Phronima sedentaria

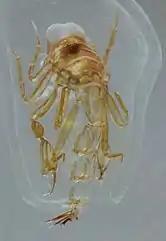
Posterior view of a "P. sedentaria" amphipod inhabiting a host salp. Its dorsal set of compound eyes and legs (pereiopods and pleopods) are visible from this angle.

While certain prey (salps, pyrosomes, and cnidaria) have additional uses for "P. sedentaria" in hosting their young and providing feeding platforms, the species also pursues other zooplankton, such as krill, arrowworms, and other crustaceans. "P. sedentaria" use different feeding techniques depending on the food source, but the leading sets of pereiopods (front legs) are primarily used in all cases. The various feeding apparati, such as the mandible, maxillipeds, and maxillae, manipulate the food into small pieces which are then able to fit through the esophagus. Feeding preferentially occurs at nighttime when members of this species undergo a vertical migration of around 200–350 meters to the ocean's surface. Research has shown this species is susceptible to temperature fluctuations outside of the range 8-25 degrees Celsius (46-77 degrees Fahrenheit), which explains the desire for cooler deep water (300–600 meters deep) throughout the day and warmer shallow waters (0–25 meters deep) at night. "P. sedentaria" typically migrate to hypoxic areas (such as the Oxygen Minimum Zone) during the day, causing low metabolic rates and physical activity.